Gretsch

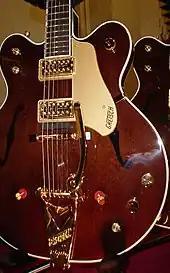
A G6122-1962 Chet Atkins Country Gentleman model.

Gretsch was founded in 1883 by Friedrich Gretsch, a young German immigrant who opened his own musical instrument shop on 128 Middleton Street in Brooklyn, New York that year. His shop was designed for the manufacture of banjos, tambourines and drums, with the company experiencing some success catering to marching bands. The operation moved to South 4th Street in 1894. In 1895, Gretsch died at the age of 39 and the company was taken over by his wife and fifteen-year-old son Fred.